Economic impact of the COVID-19 pandemic in the Republic of Ireland

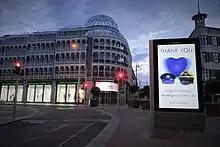
Red traffic lights with no traffic outside St Stephen's Green shopping centre in April 2020

Panic buying of hand sanitisers and face masks ensued as fear of the pandemic spread. Supermarkets introduced social distancing measures and additional cleaning and disinfecting within stores. SuperValu announced Plexiglass would be distributed to its outlets nationwide; even small shops had Perspex protective screens placed in front of their cashier desks. Supermarkets had their busiest period in history, beating the previous Christmas record because of customers stockpiling food before the government stay-at-home order. Kantar reported sales of hand soap increased by 300% and facial tissues increased by 140% in the four weeks approaching 22 March. Kantar figures reported on 5 May stated that people were spending €118 more on average each month, with Super Valu outselling Dunnes Stores in April, and that the previous three months had a 17.2% increase in supermarket spending on the same period in 2019, with sales of ready meals declining and sales of flour and sugar up by 52% and 43% respectively.